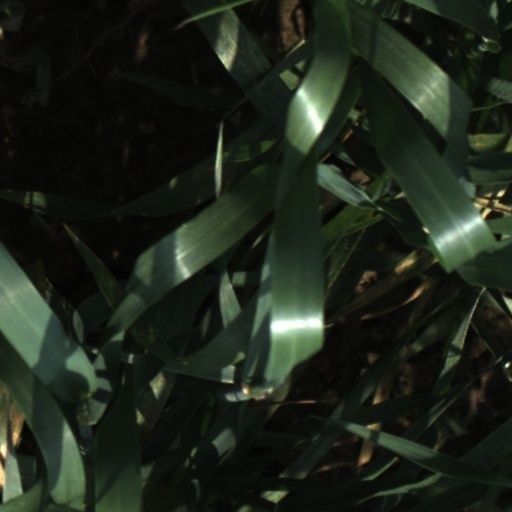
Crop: wheat